Sam Lewis (pilot)

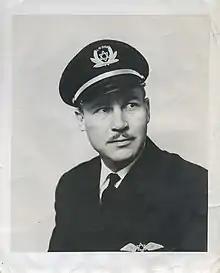
In 1949, Sam Lewis became the first Chief Pilot of El Al

Sam Lewis (February 5, 1912 – February 18, 1992) was an American pilot who flew transport aircraft as a foreign volunteer in Israel's war for independence and as chief pilot for Israel's national airline, El Al.